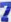
Number: 7